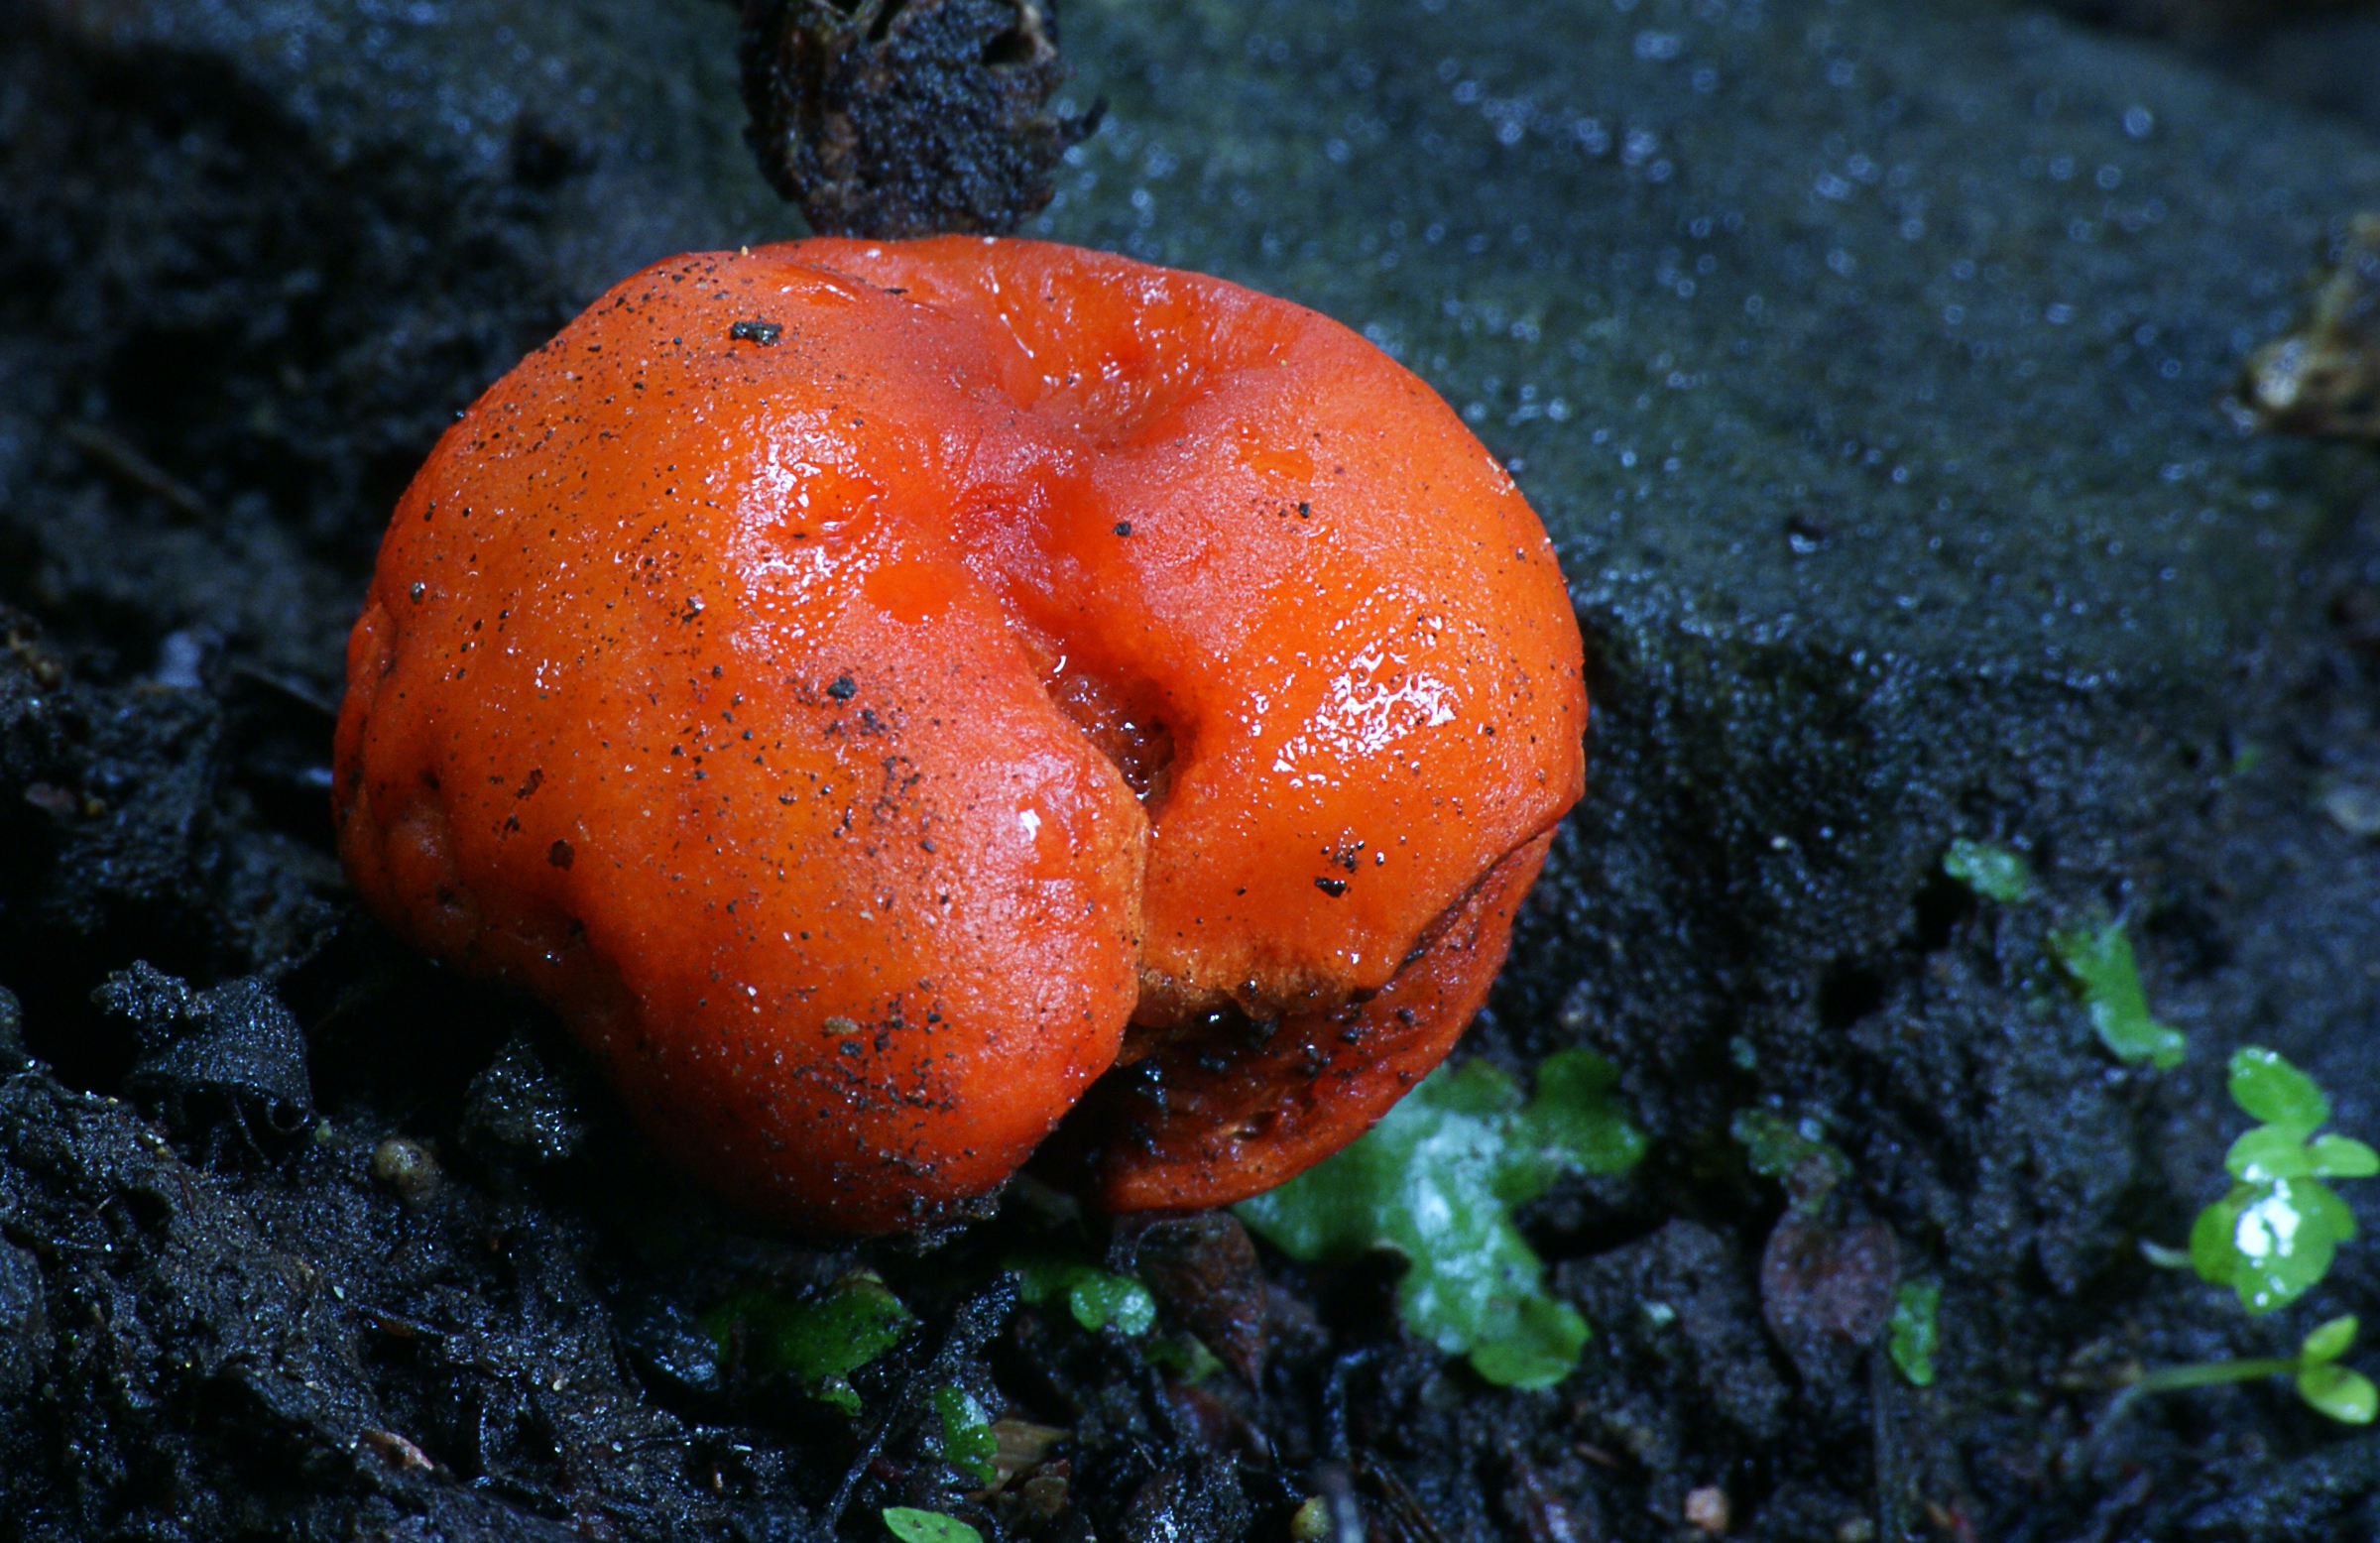
nature, orange, produce, mushroom, fauna, invertebrate, close up, fungus, fungi, orangefungi, macro photography, medicinal mushroom, marine biology